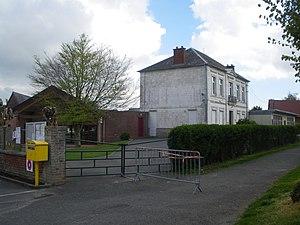
Vue de la mairie de Warlus.
Warlus est une commune française située dans le département du Pas-de-Calais en région Hauts-de-France.